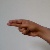
The image shows a hand gesture representing the letter 'H' in Indian Sign Language.